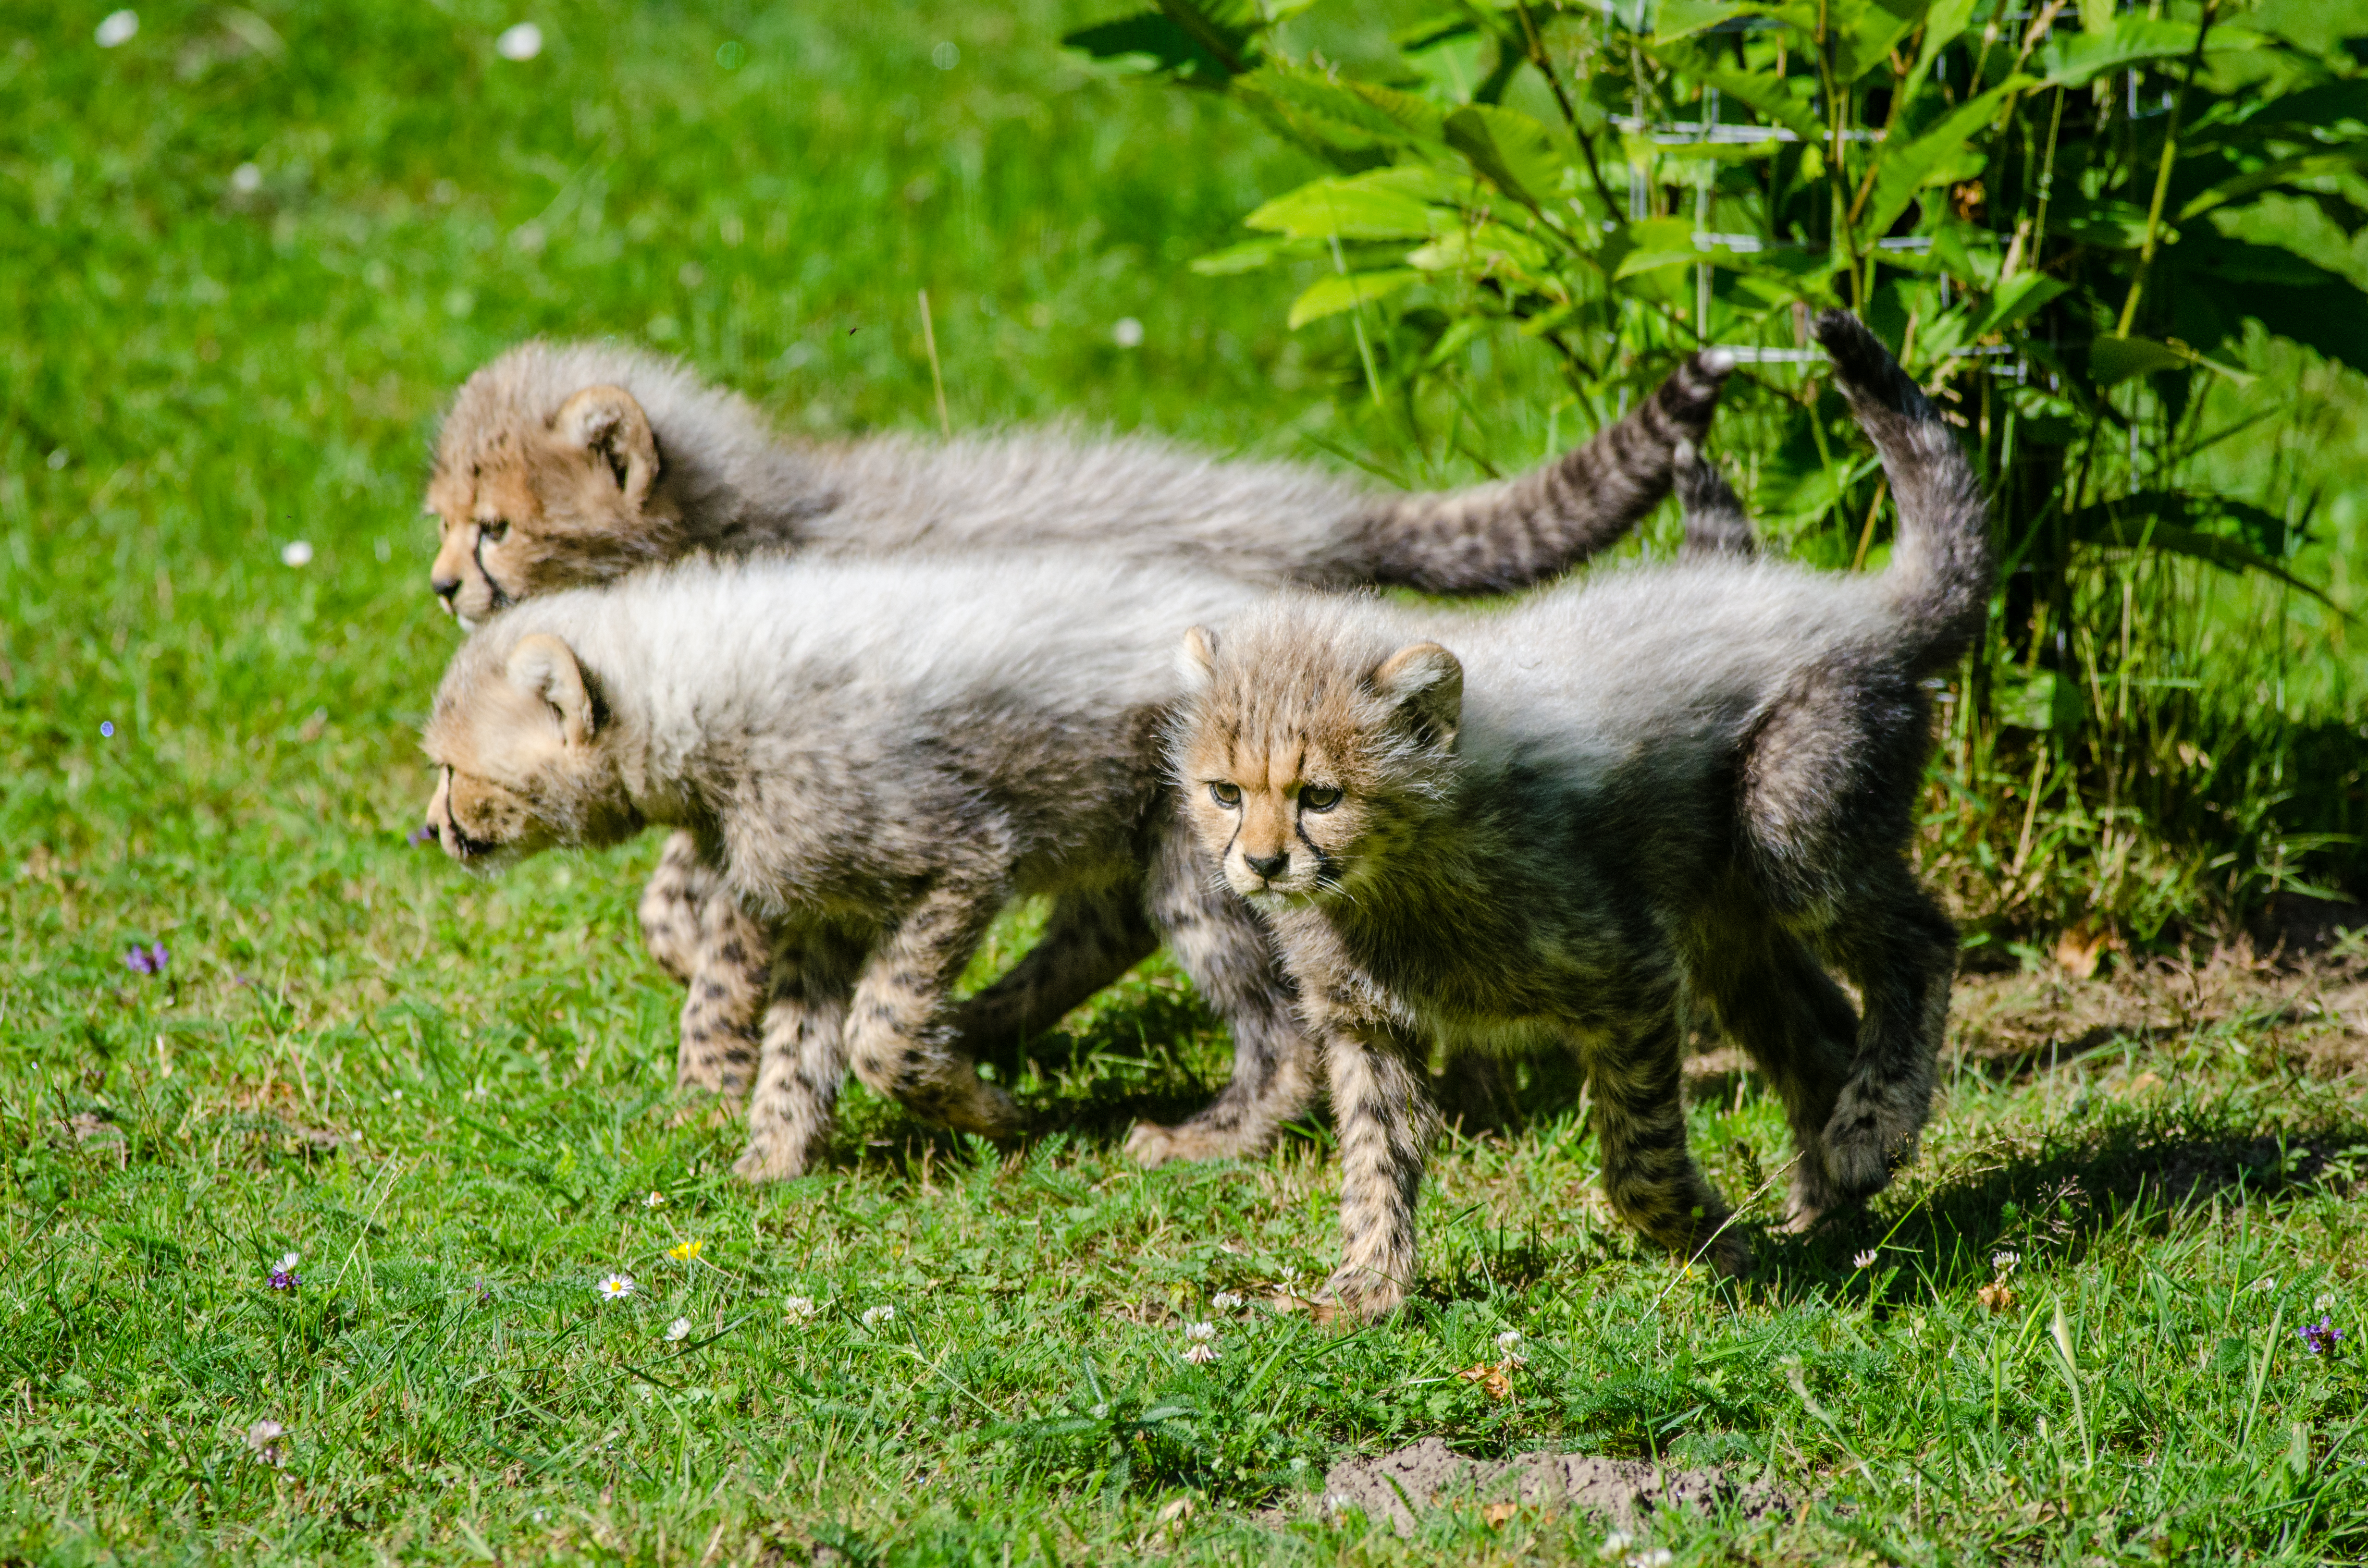
grass, wildlife, zoo, young, kitten, cat, feline, mammal, nikon, predator, baby, fauna, primate, cheetah, vertebrate, big, katze, katzchen, d7000, tierpark, jung, cub, cubs, raubtier, kittens, 300mm, gepard, junges, safari, old world monkey